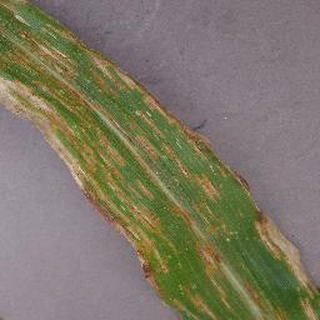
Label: corn_northern_leaf_blight